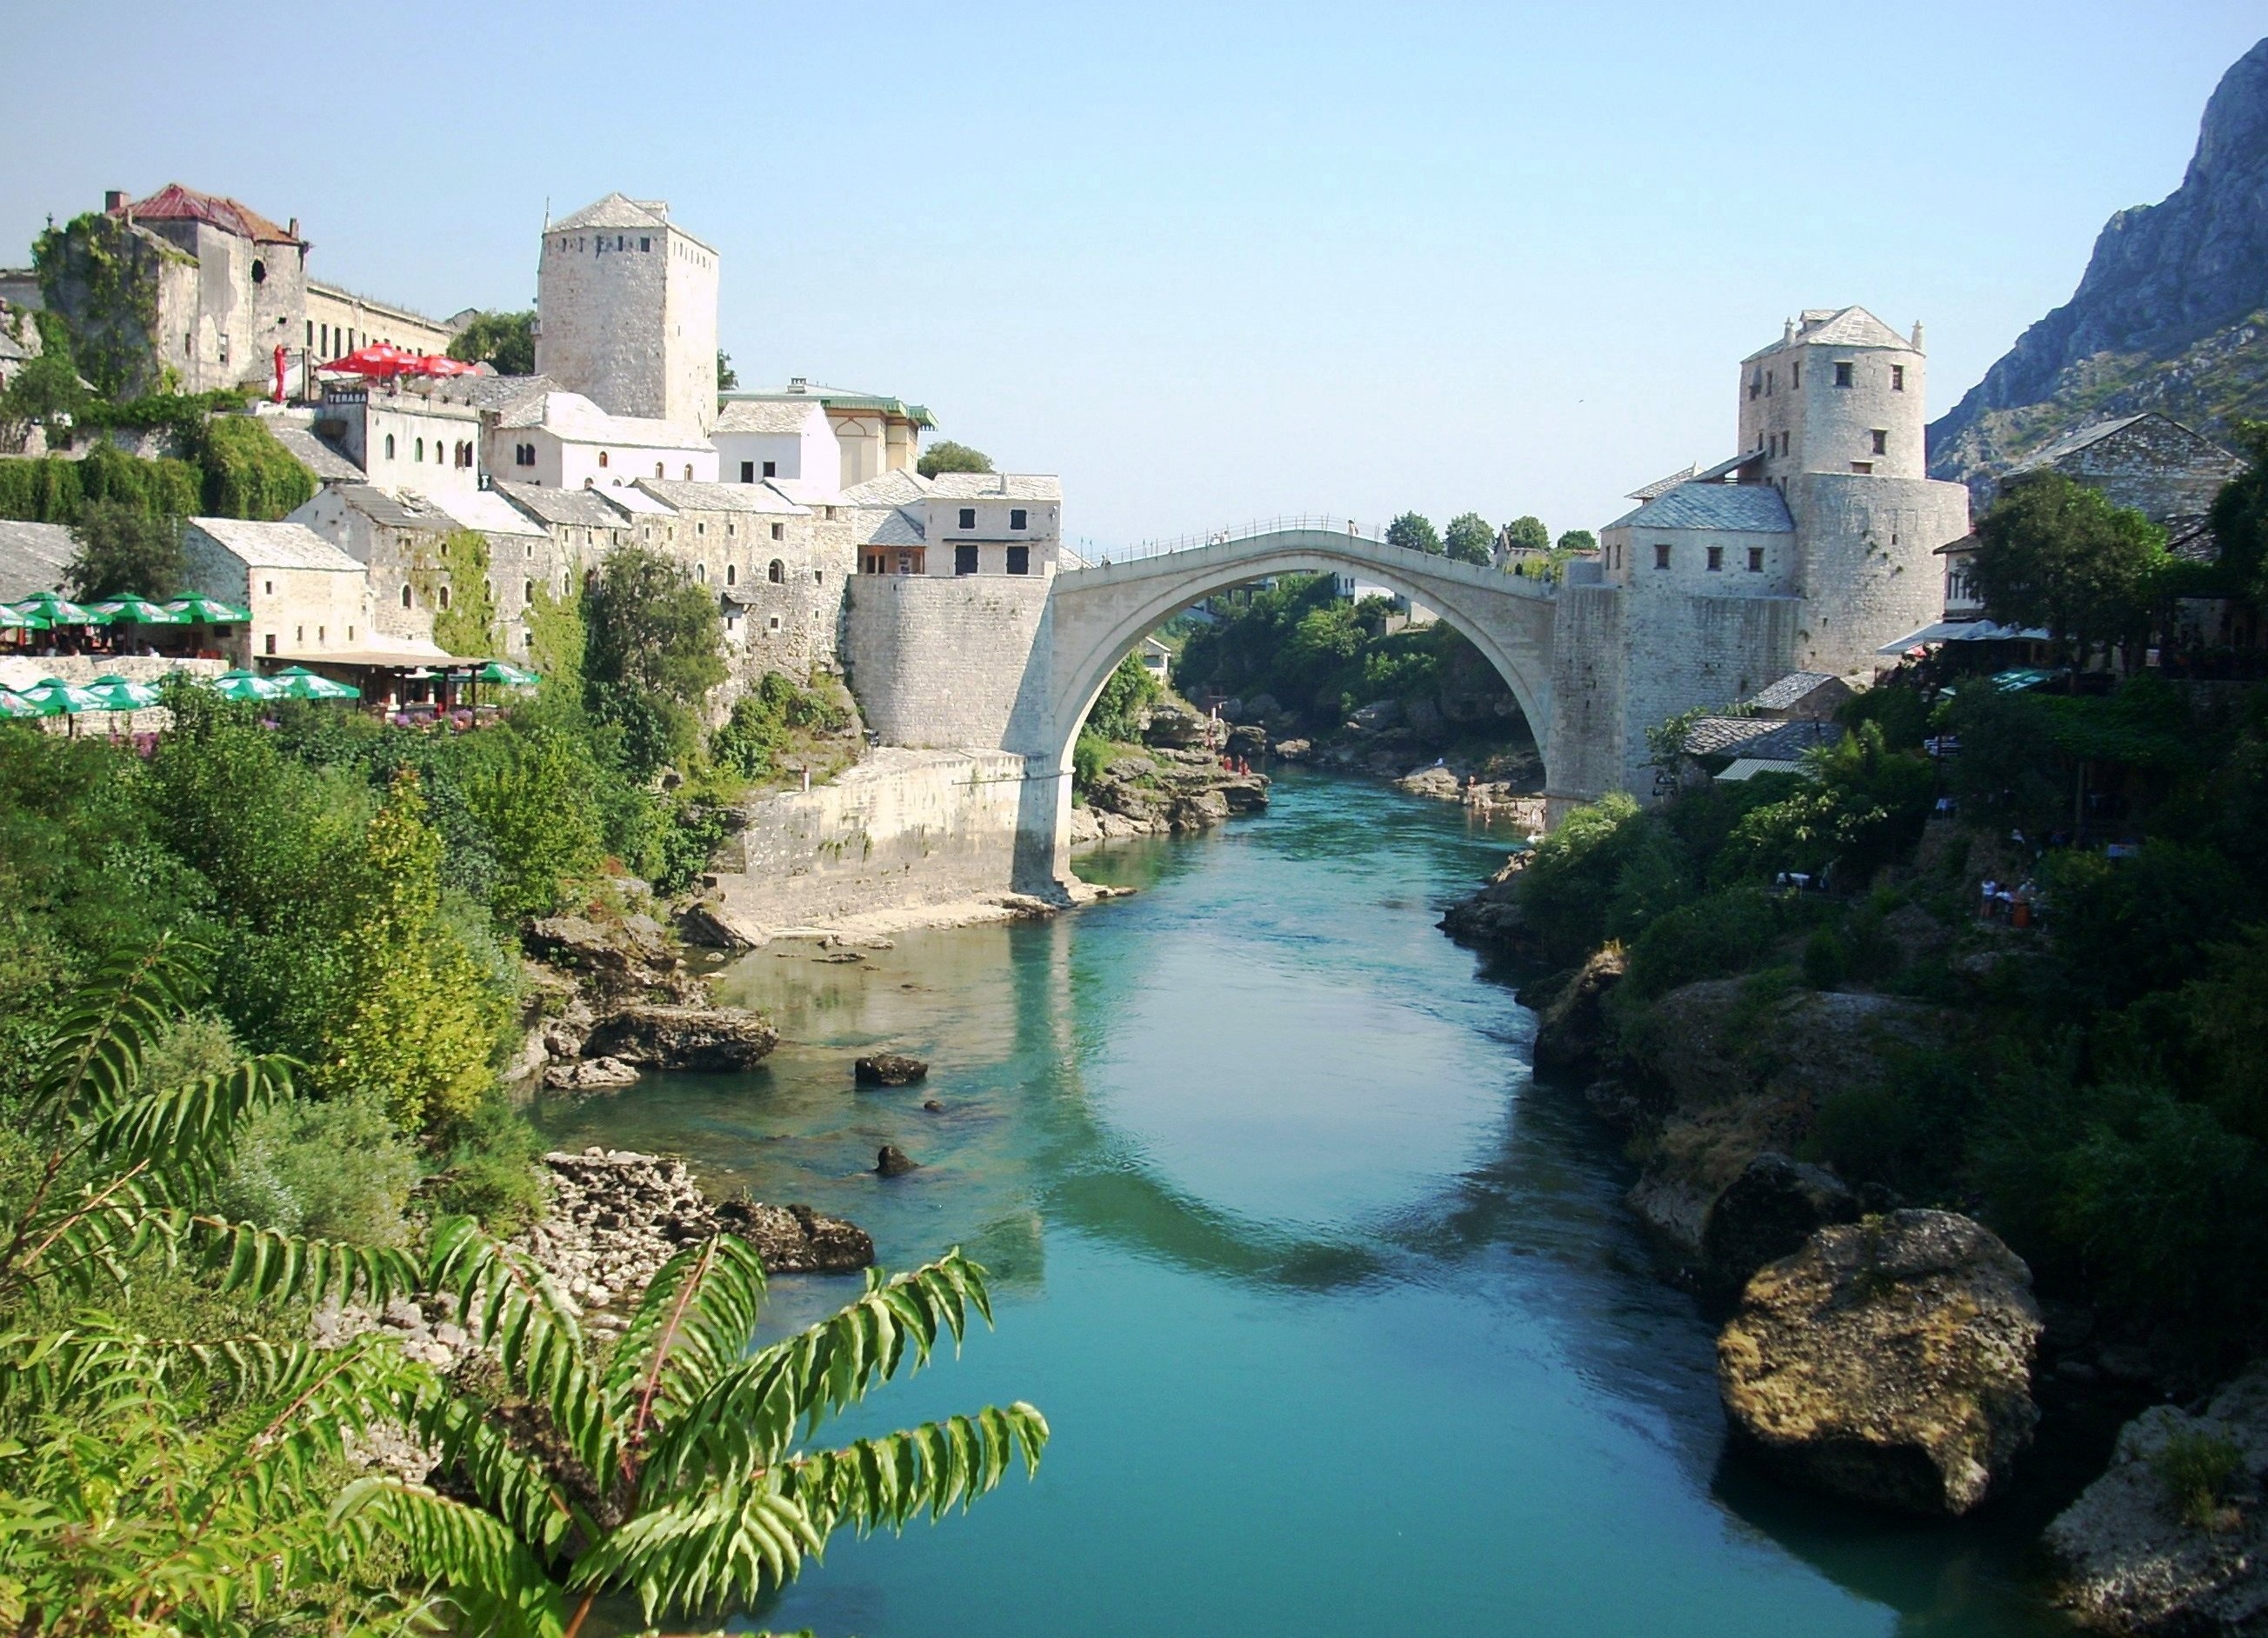
coast, bridge, river, vacation, castle, tourism, arc, mostar, bosnia and herzegovina